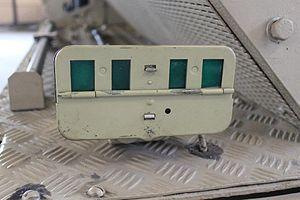
Les phares Notek sont des phares qui se trouvaient montés sur la plupart des véhicules militaires allemand de la Seconde Guerre mondiale. Ils étaient fabriqués par Nova-Technik GmbH, entreprise munichoise, dont le nom se contracte en Notek.